Betio

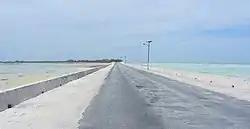
Japanese-built causeway between Betio and Bairiki islands

Following the war, the island became a center of economic activity in Kiribati. Betio Post Office opened on 5 April 1957 and closed in 1964. In 1967, the Marine Training Centre was created by Hamburg Süd. John Hilary Smith, governor of the Gilbert and Ellice Islands created the Betio Town Council in 1972.